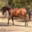
Label: horse